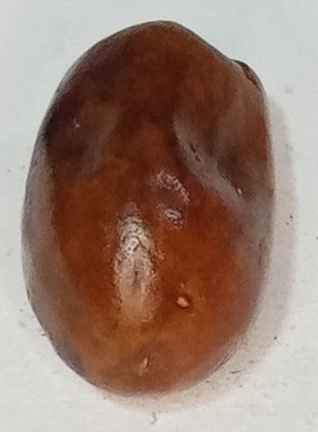
Variety: fasli-toto
Size: small
Grade: grade-1